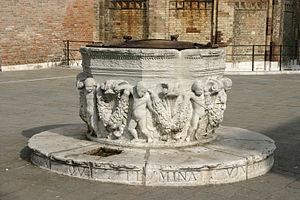
Un puits à eau est le résultat d'un terrassement vertical, mécanisé ou manuel, permettant l'exploitation d'une nappe d'eau souterraine, autrement dit un aquifère. L'eau peut être remontée au niveau du sol grâce à un seau ou une pompe, manuelle ou non. Les puits sont très divers, que ce soit par leur mode de creusement, leur profondeur, leur volume d'eau, ou leur équipement.